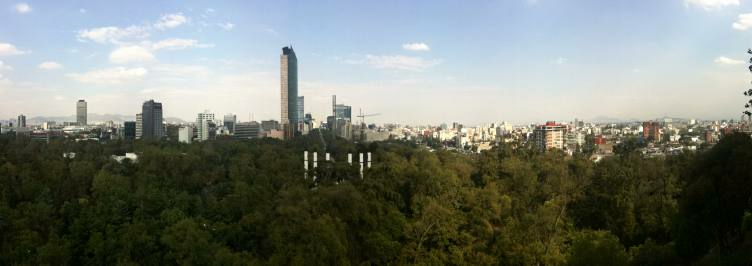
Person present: No